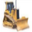
Label: tractor